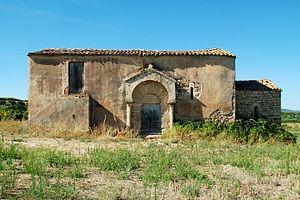
France - Languedoc - Hérault - Roujan - chapelle Saint-Nazaire
La chapelle Saint-Nazaire de Roujan est une chapelle préromane située à Roujan dans le département français de l'Hérault en région Occitanie.
En architecture religieuse, le chevet désigne généralement l'extrémité du chœur d'une église derrière le maître-autel et le sanctuaire de l'église, parce que, dans les édifices au plan en croix latine, le chevet correspond à la partie de la croix sur laquelle le Christ crucifié posa sa tête.